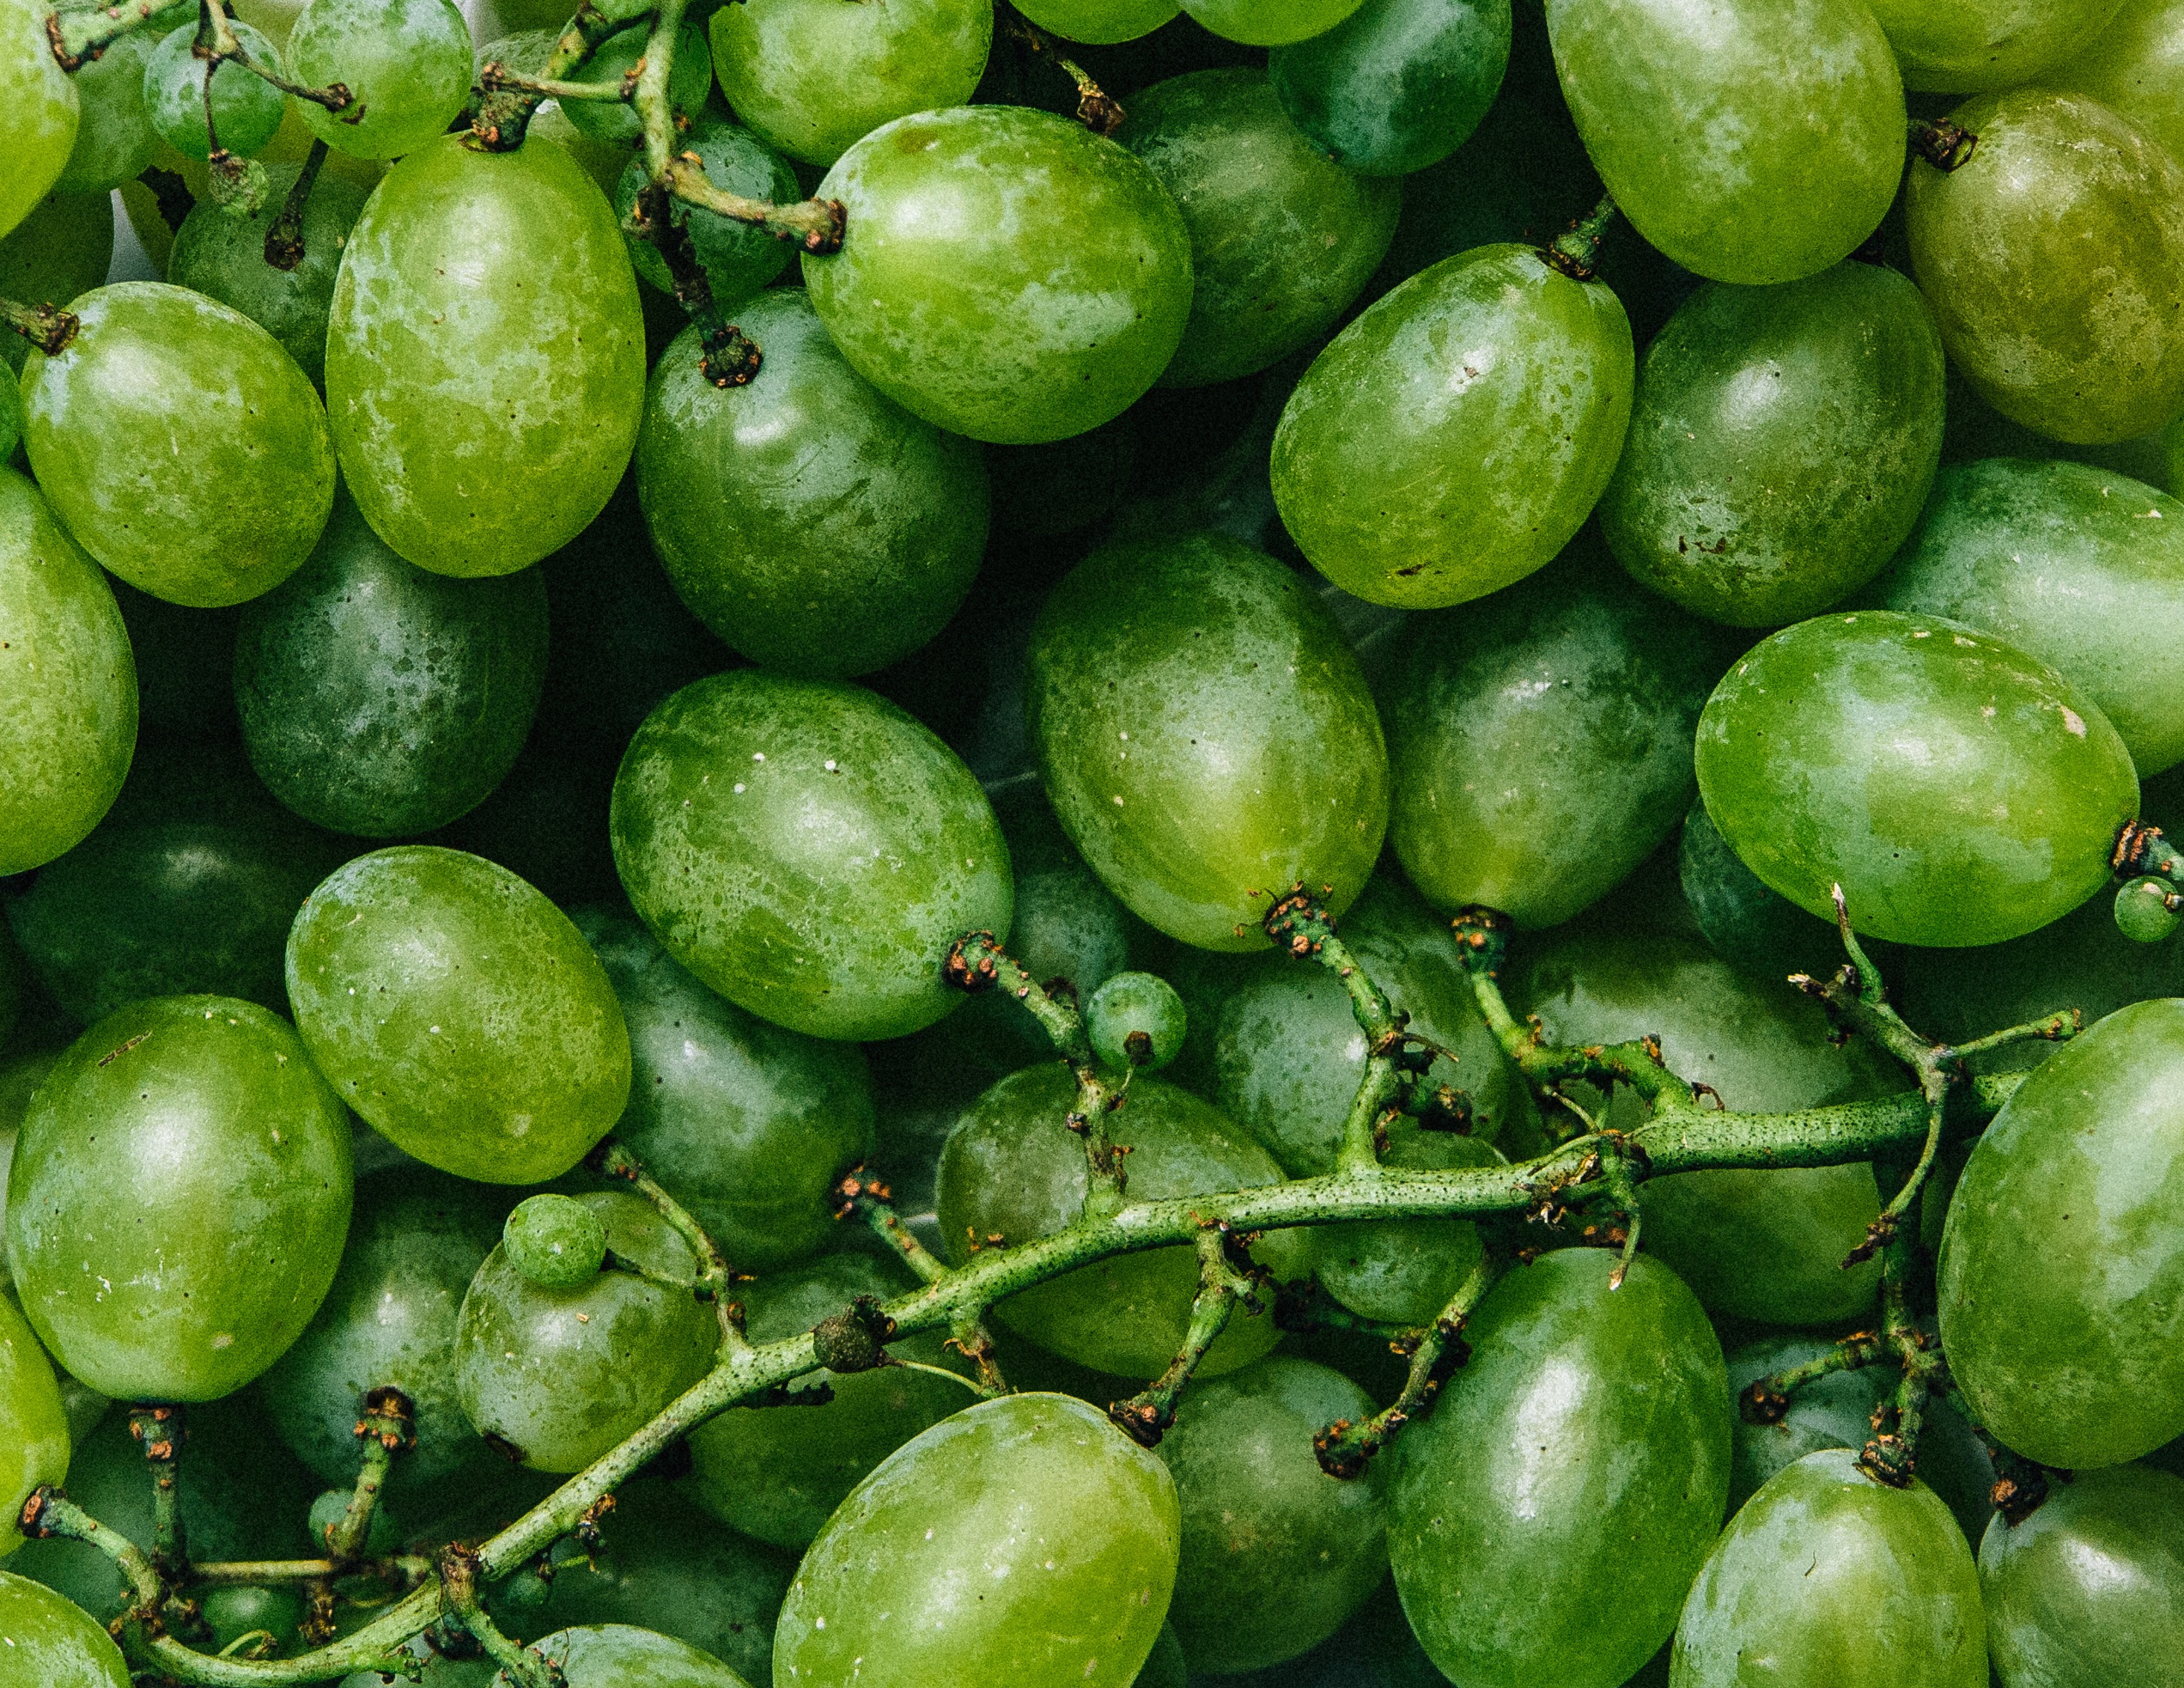
plant, fruit, food, green, produce, healthy, grapes, fruits, feijoa, citrus, flowering plant, land plant, hardy kiwi, sweet lemon, key lime, persian lime